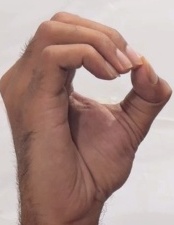
ASL sign: O